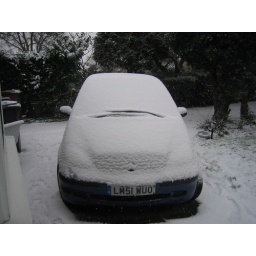
No such luck!! Woke up to find my car completely covered in white fluff.